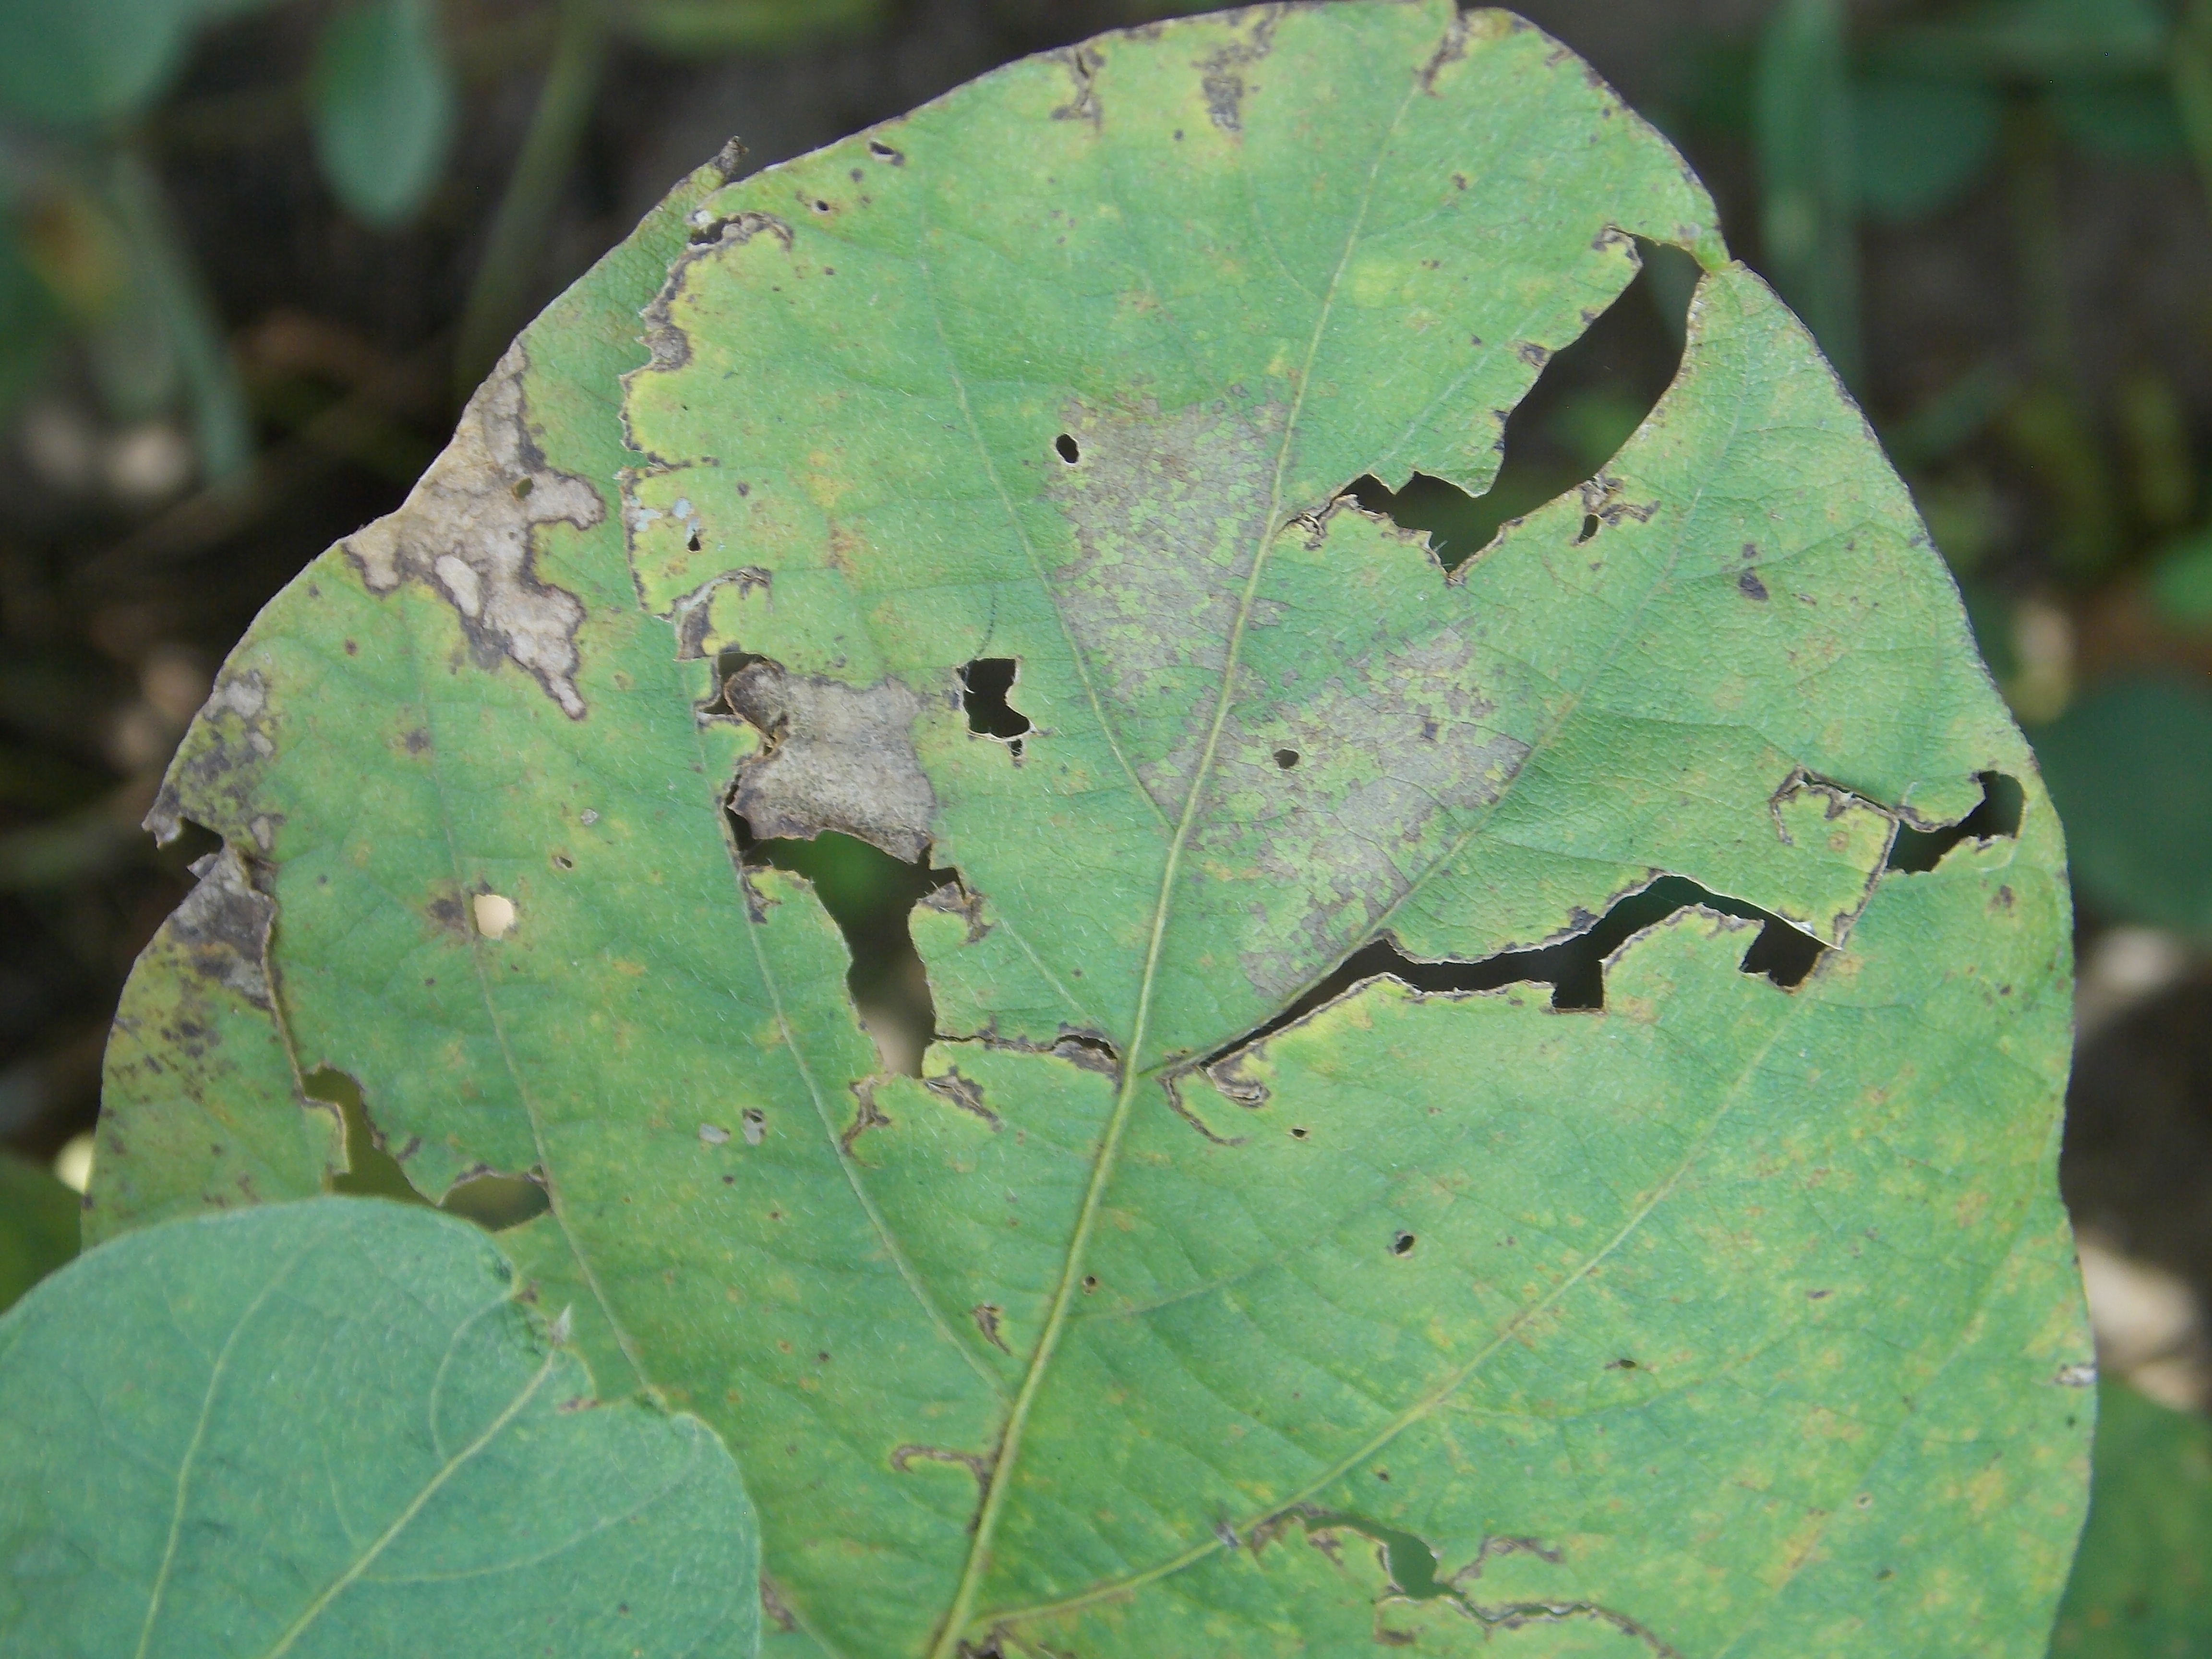
Label: Disease